Impact of the COVID-19 pandemic on religion

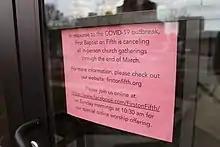
A sign on a Baptist Christian church that has been temporarily closed due to the pandemic

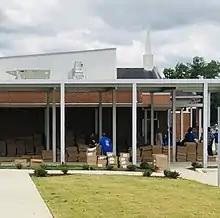
Food relief at a Baptist Christian church in Tuscaloosa, Alabama, United States, during the pandemic

According to a Gallup report by Frank Newport "the most dramatic result (in religion) has been the exceedingly quick shift of religious services from in-person to online worship." While for almost a hundred years, churches have used various communication methods to reach their audiences, such as radio, television and online media, Gallup says that the halting of in-person worship "is one of the most significant sudden disruptions in the practice of religion in U.S. history." A Pew Research report from March 2020 reported a change in respondents' religious habits due to the pandemic. More than half of respondents said that they have "prayed for an end to the spread of coronavirus," "attended services in person less often," and "watched religious services online or on TV instead of in person." "Time" magazine reported that drive-in church services have achieved a great level of attendance in the COVID-19 outbreak. As to whether the crisis had an effect on long-term personal religious life, 19% of Americans said that their faith has strengthened and only 3% said that it got worse.